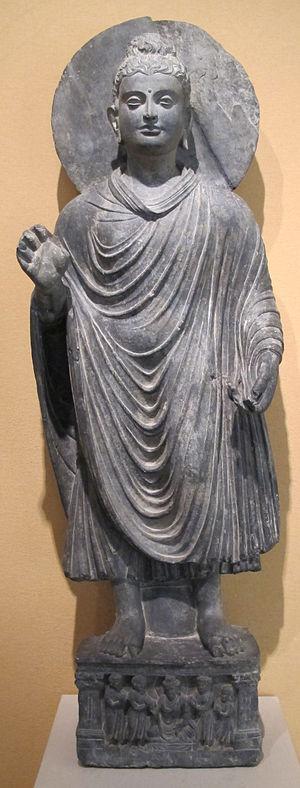
L’art gréco-bouddhique désigne, selon le terme consacré par la thèse de doctorat d'Alfred Foucher soutenue et publiée en 1905, l'ensemble des productions picturales, statuaires, toreutiques et monétaires issues de la synthèse originale de styles grecs et indo-bouddhistes. Cet art naît tout d'abord au Gandhara au début de notre ère, sous l'Empire kouchan, à la faveur de la rencontre culturelle entre peuples nomades d'Asie centrale, monde grec, monde indien et monde irano-perse. C'est probablement l'éclectisme religieux de ce milieu qui a favorisé, là où le bouddhisme était majoritaire sans être une religion d’État, la formation d'ateliers illustrant un art qui leur était familier, relatant la vie du Bouddha, mais sur lesquels ne pouvaient manquer de peser les influences diverses issues des activités militaires, diplomatiques, commerciales et intellectuelles intenses à cette période. Cet art, au-delà de sa définition complexe, connaît plusieurs développements et styles régionaux au cours de l'Antiquité tardive et jusqu'au VIIᵉ siècle de notre ère.